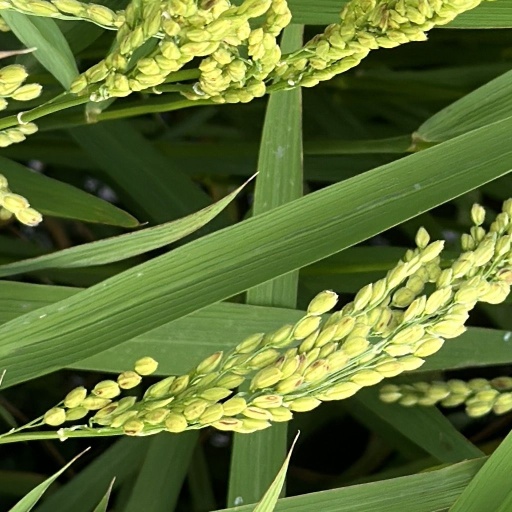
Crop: rice